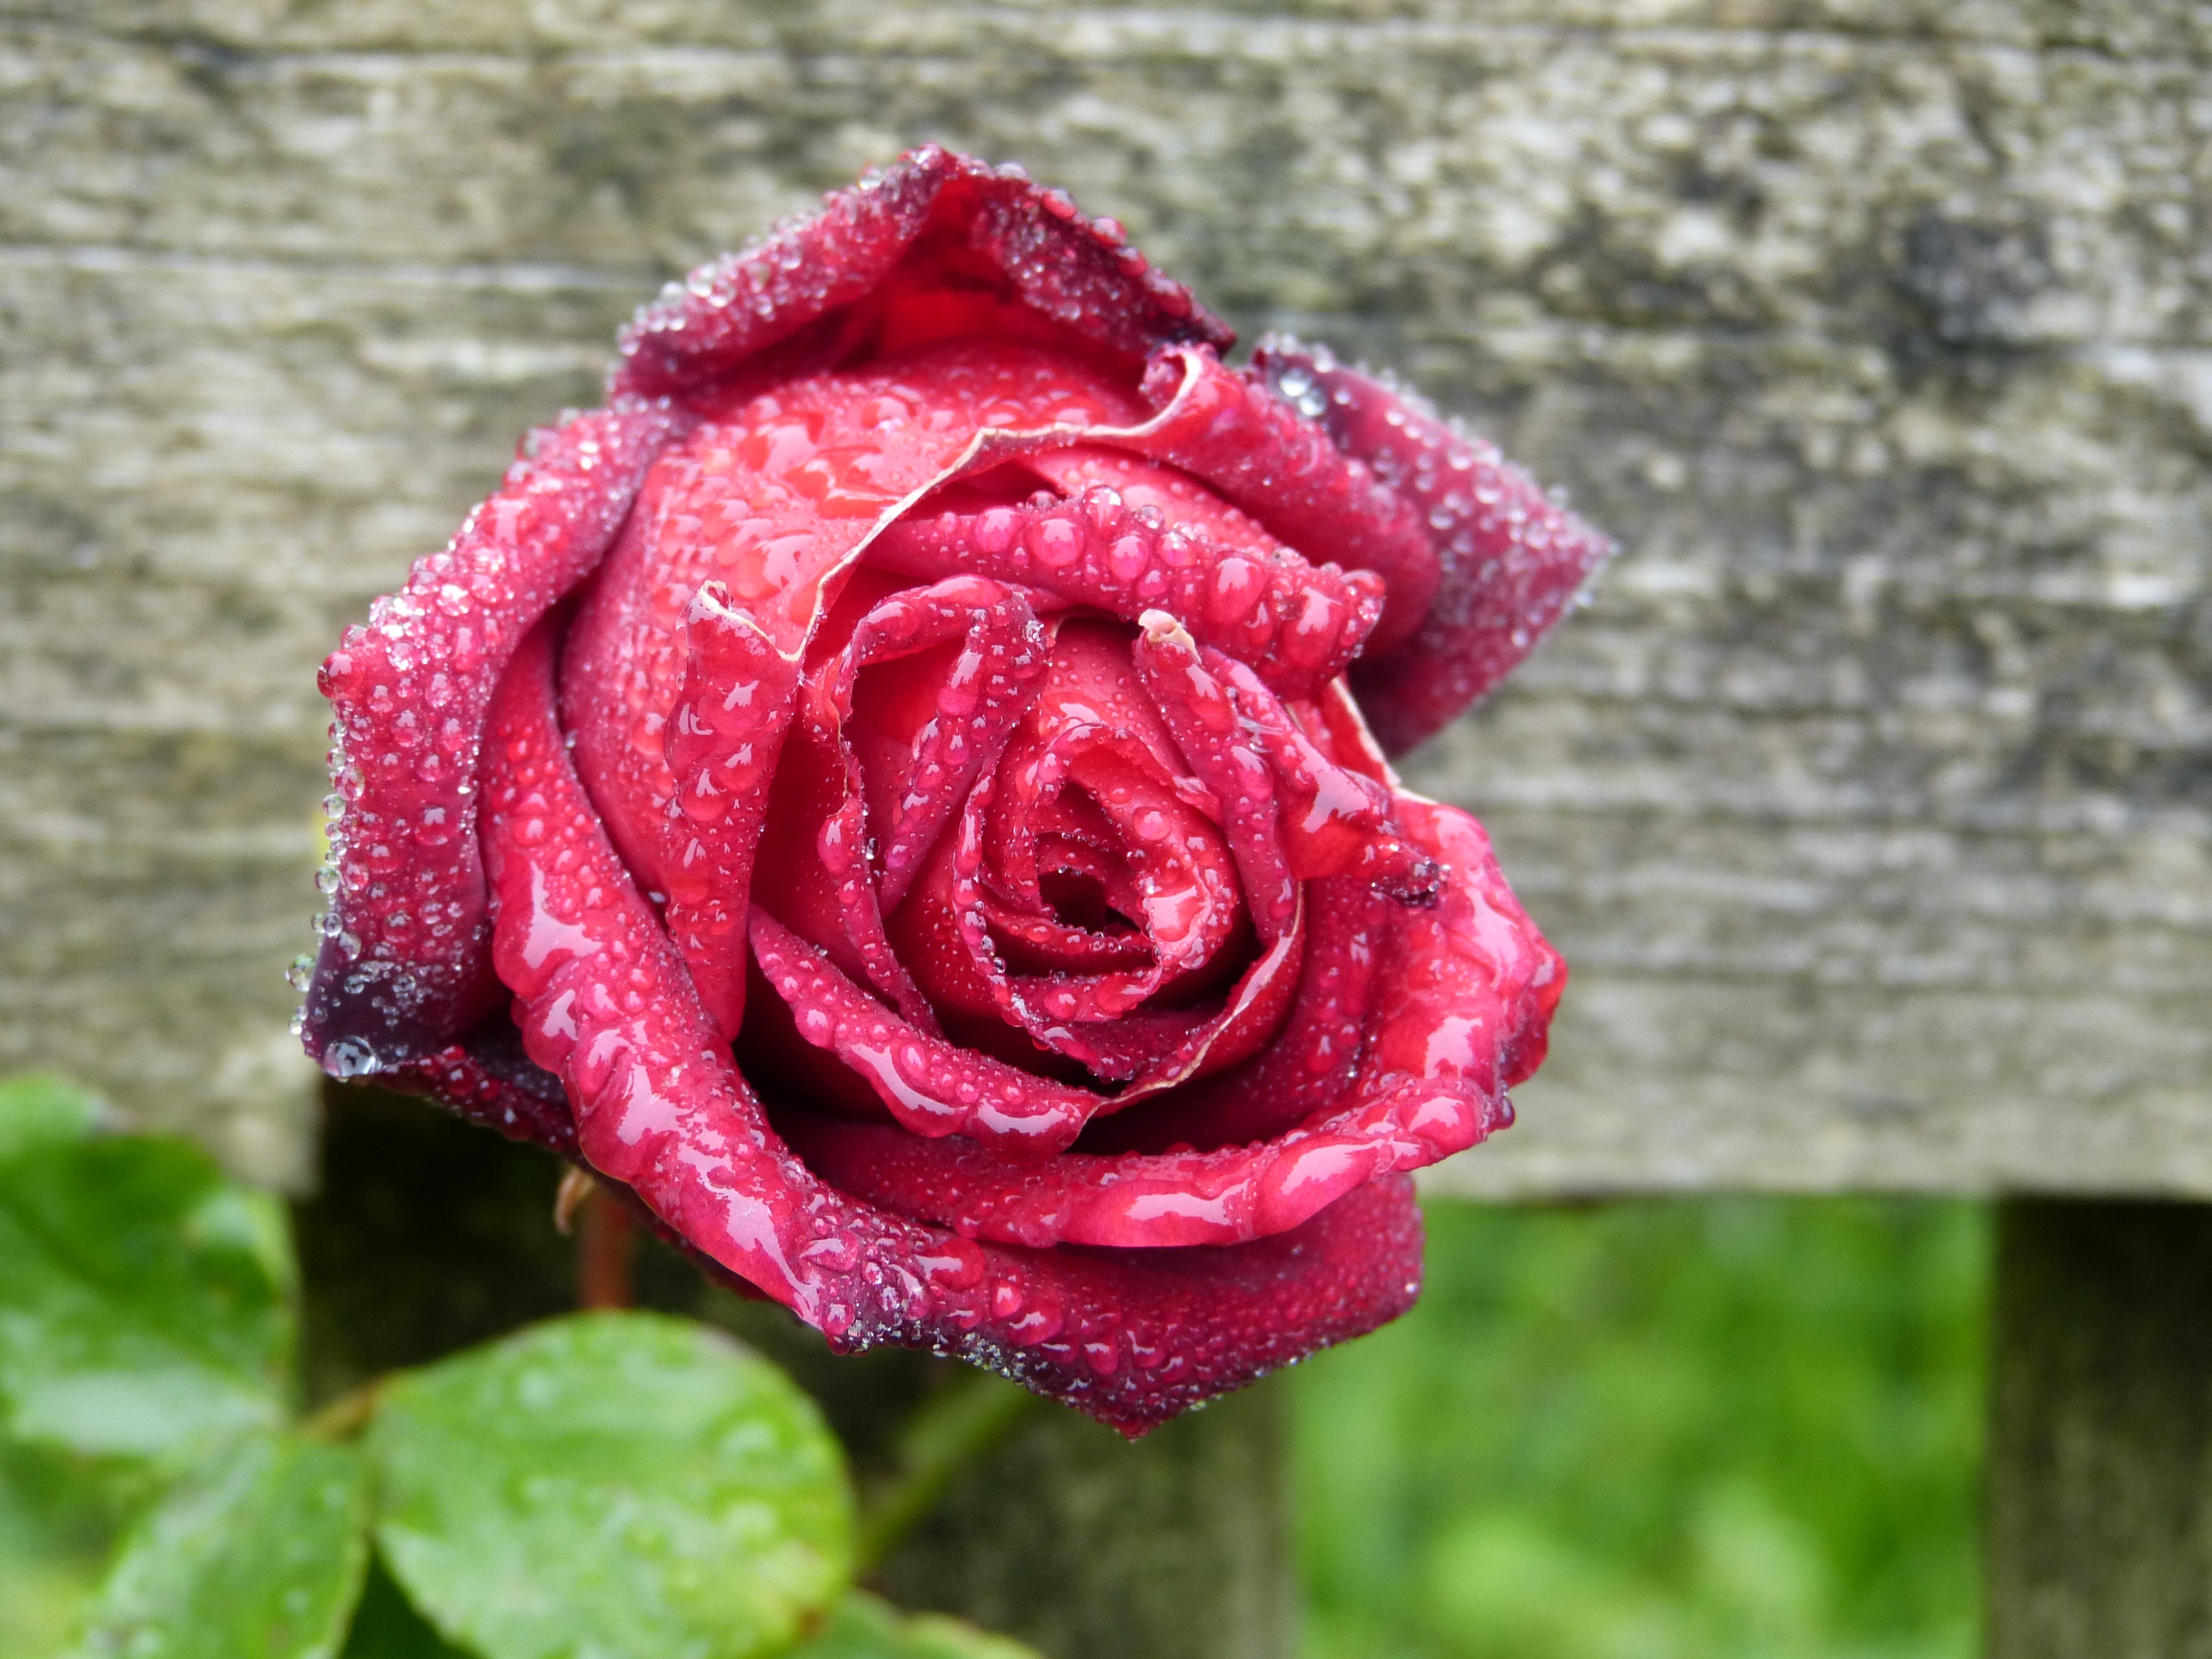
plant, rain, flower, petal, love, rose, red, pink, flora, close up, floribunda, macro photography, flowering plant, garden roses, rose family, land plant, rosa centifolia, rose order